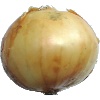
Label: white_onion